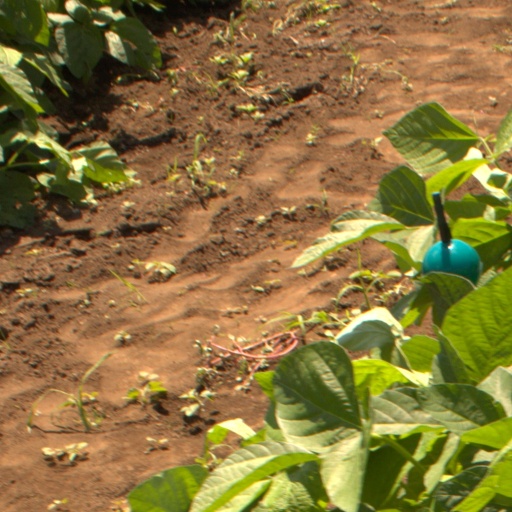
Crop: soybean